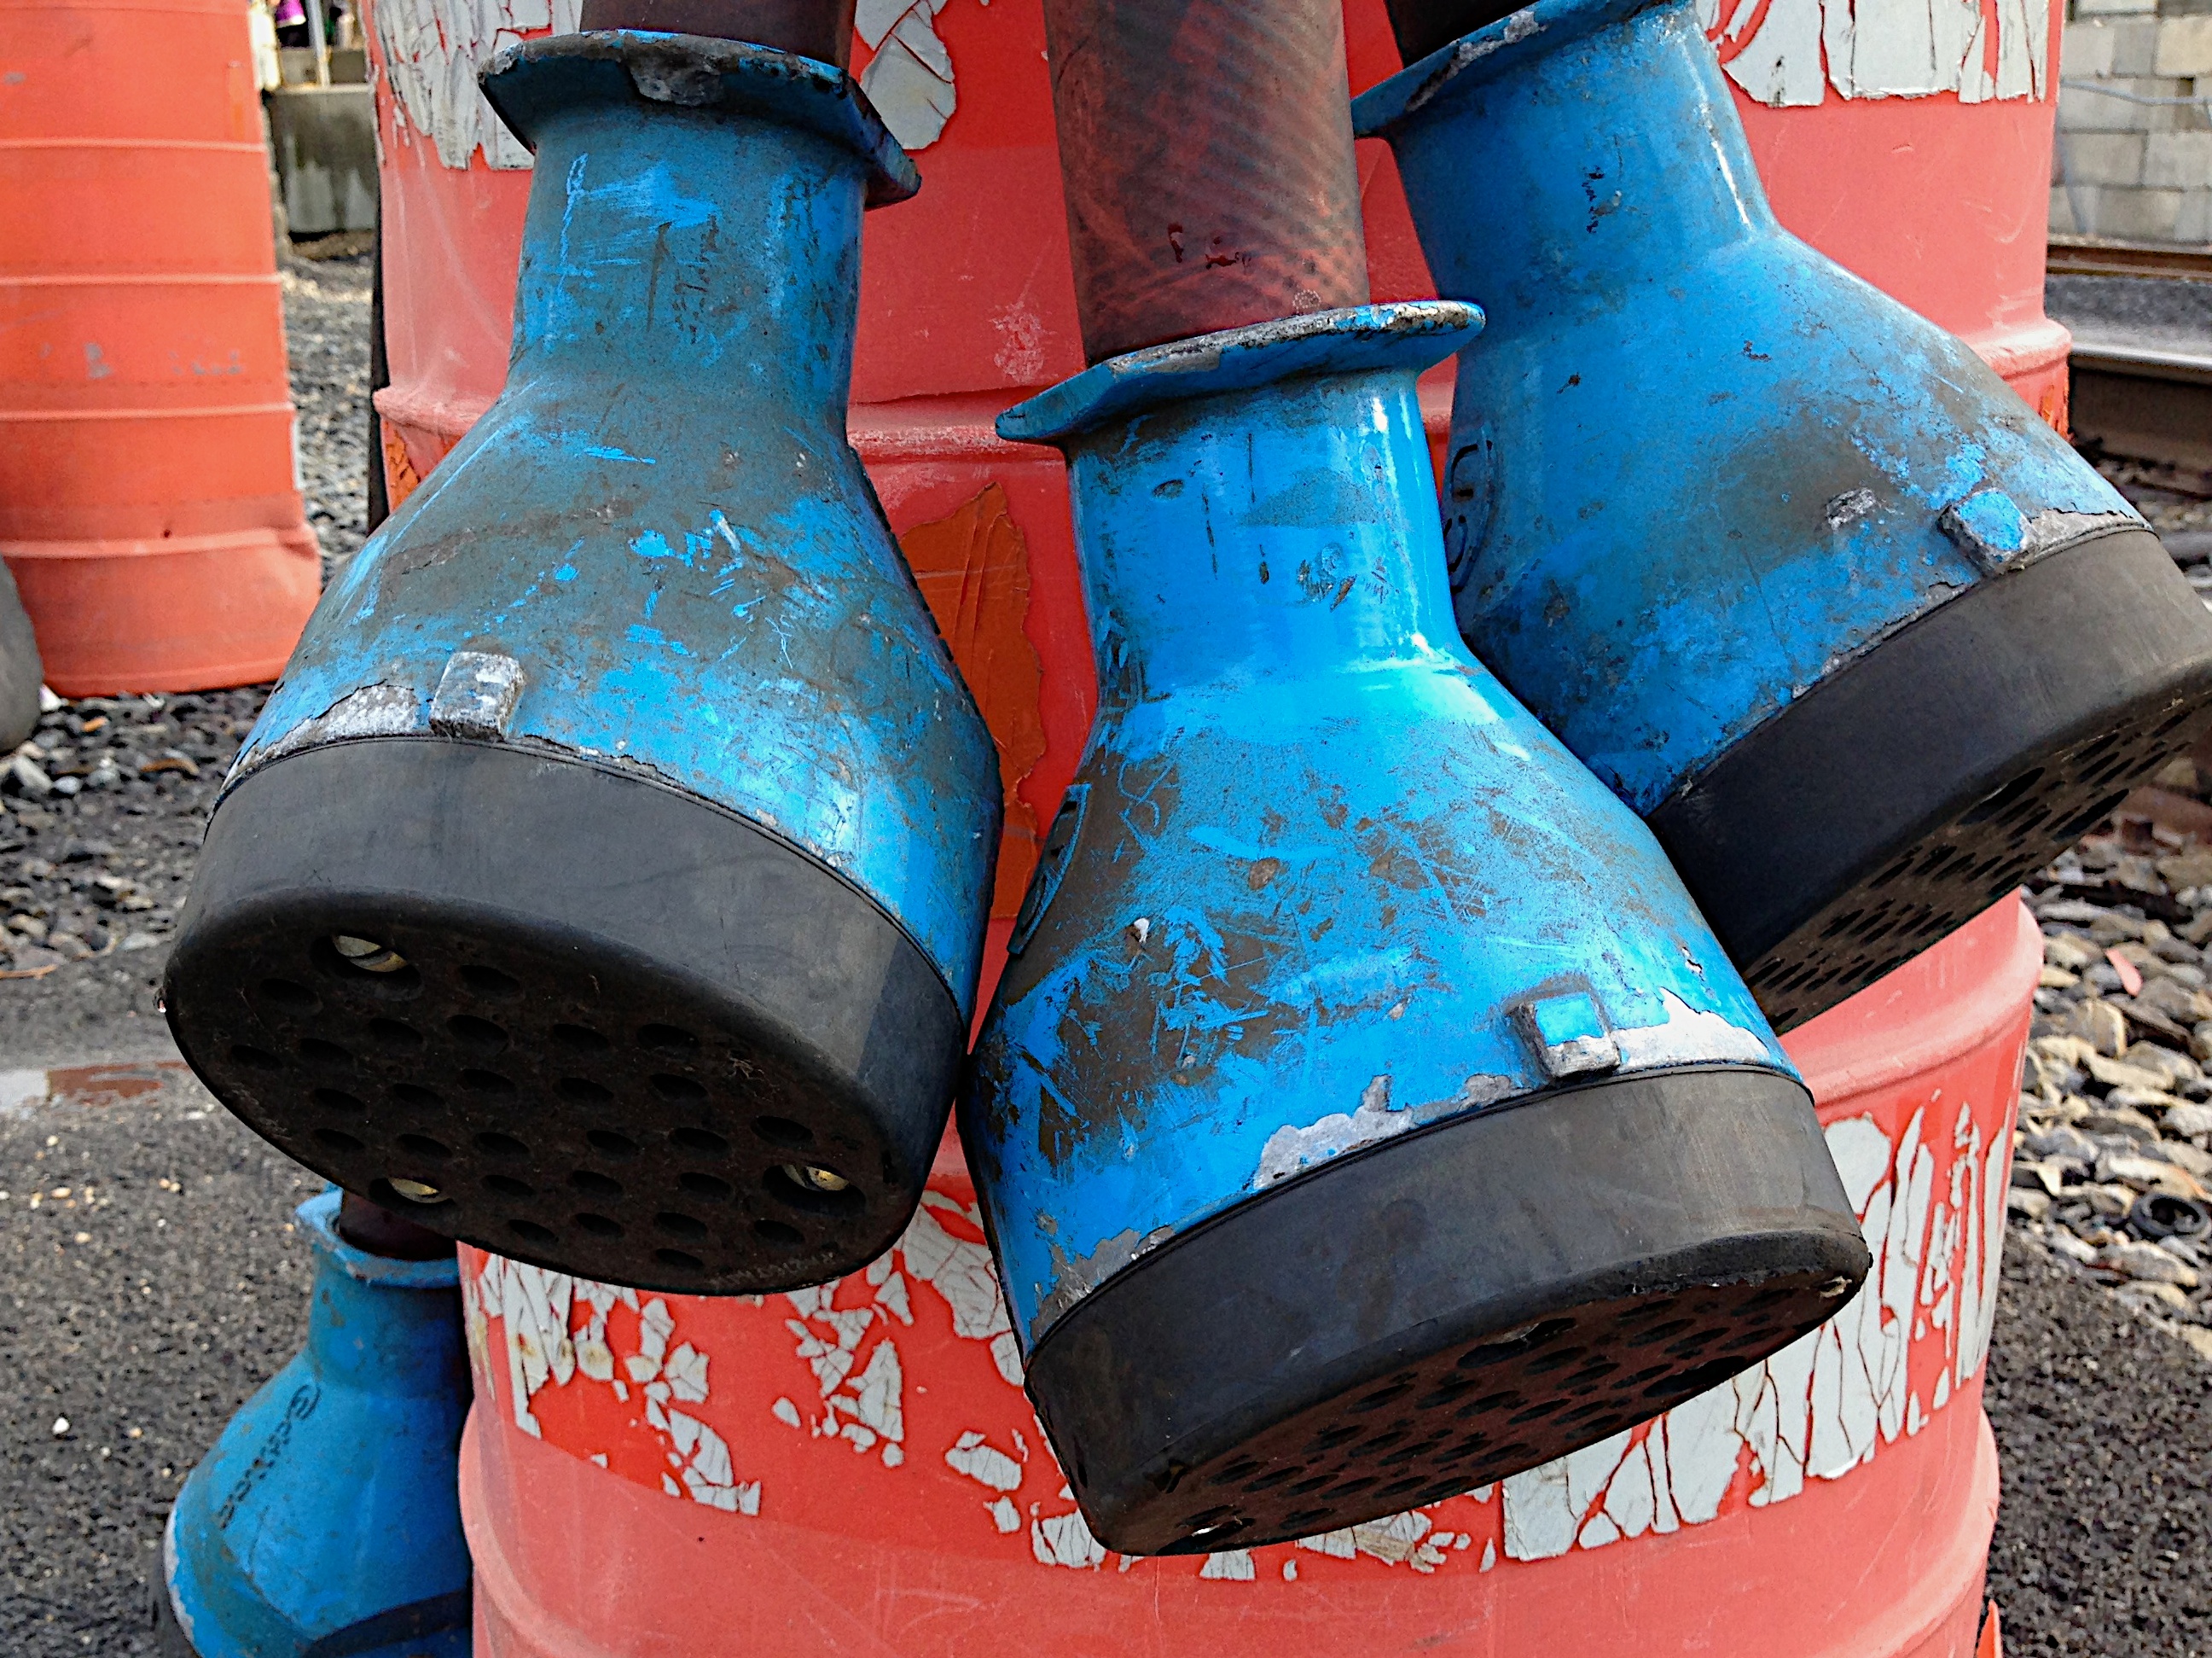
red, color, blue, footwear, raildog